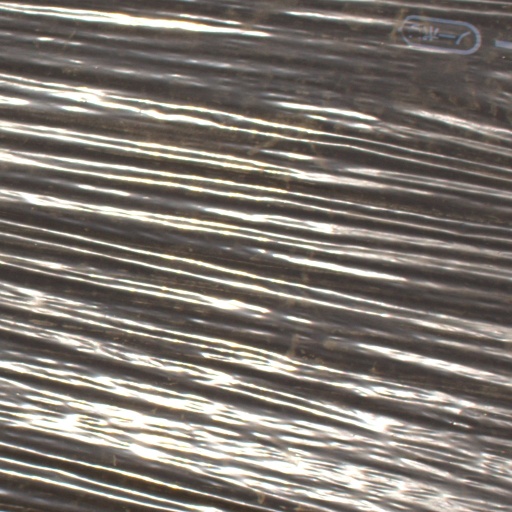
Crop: Jerusalem artichoke